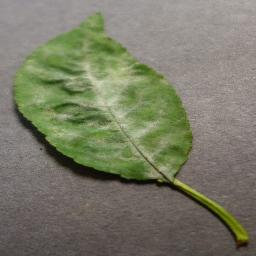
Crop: cherry
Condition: (including_sour)_powdery_mildew